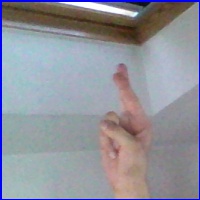
Letra: R